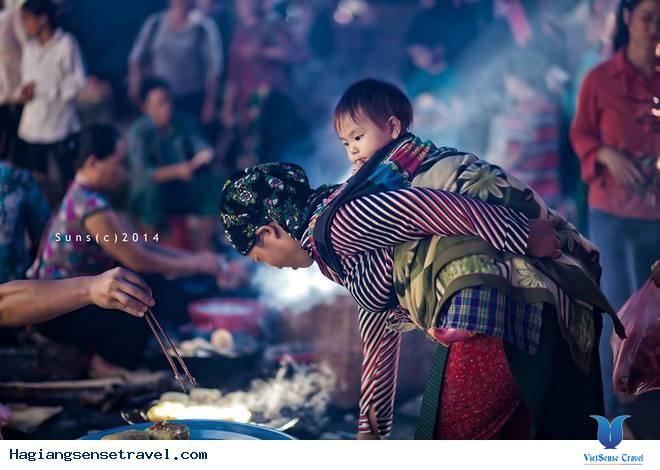
có một đứa bé trên lưng của người phụ nữ